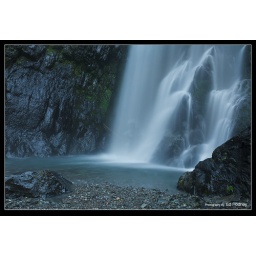
Reworked to remove blue cast in the water